Pedro Duque

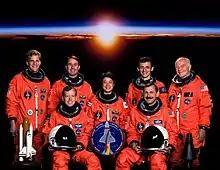
Duque (standing, second from the right) with the crew of the STS-95 in 1998

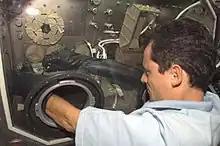
Duque working on a glovebox while aboard the International Space Station during Expedition 8

In 2003, he started working at UPM School of Aeronautical Engineers as head of operations of the Spanish USOC, also lecturing students on space science and operations.